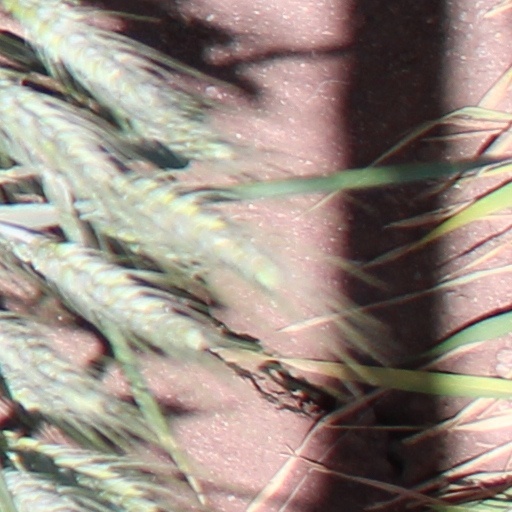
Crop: wheat